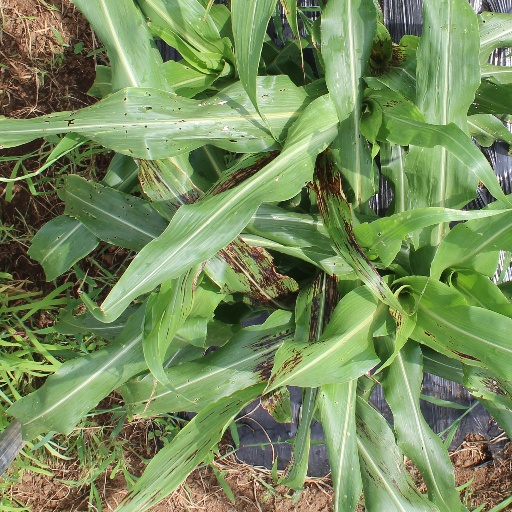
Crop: sorghum